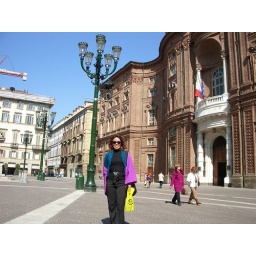
the 1st house of parliament in Italy. this historical city was the first seat of government in the country now known as italy.